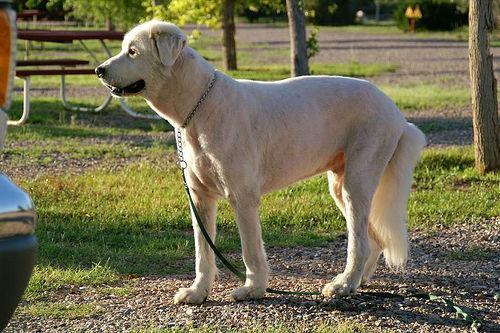
Great_Pyrenees